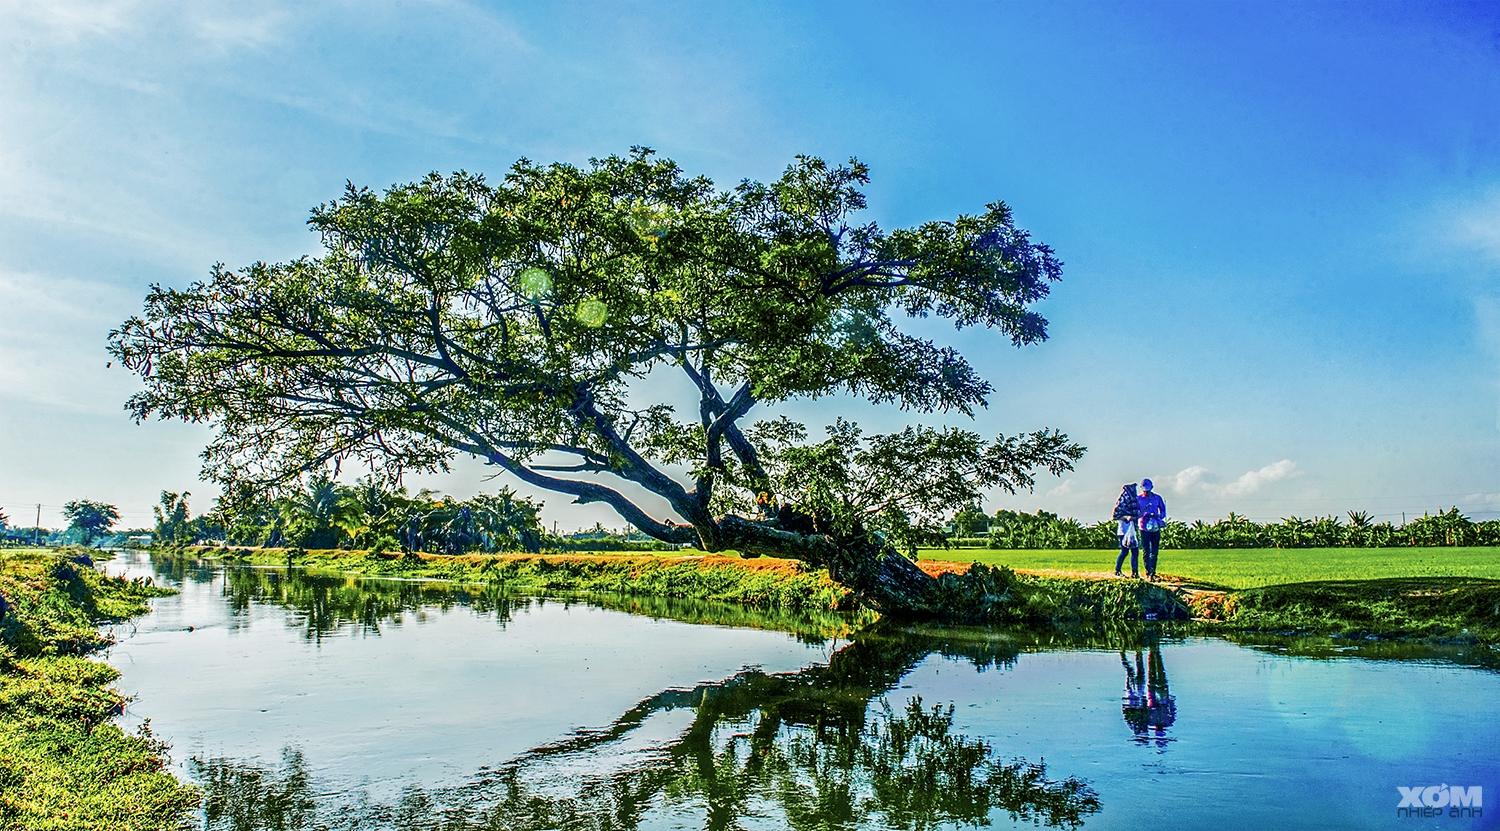
người ở phía bên trái đang cầm trên tay một chiếc túi màu xanh